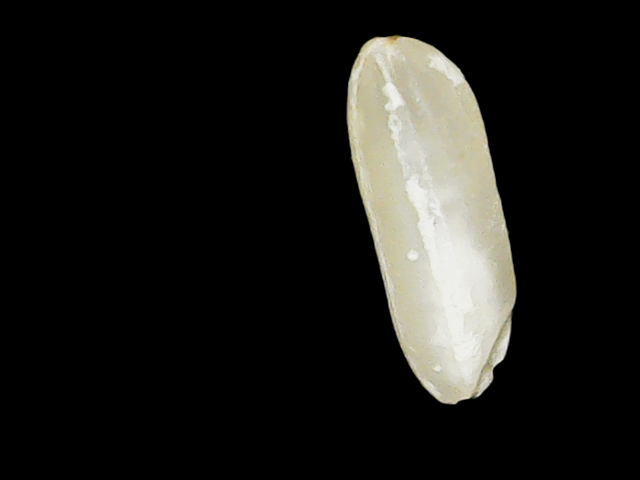
Rice variety: Binadhan14